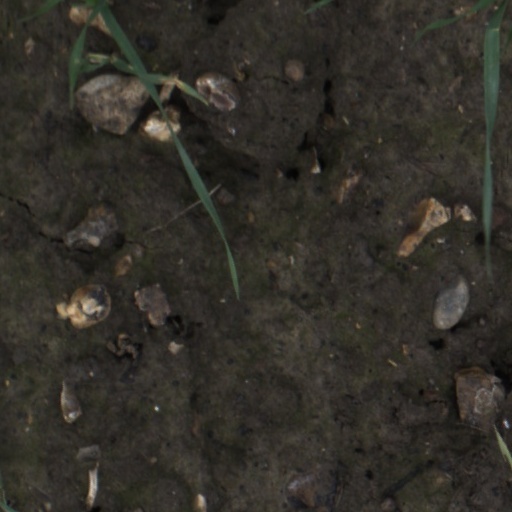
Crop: wheat